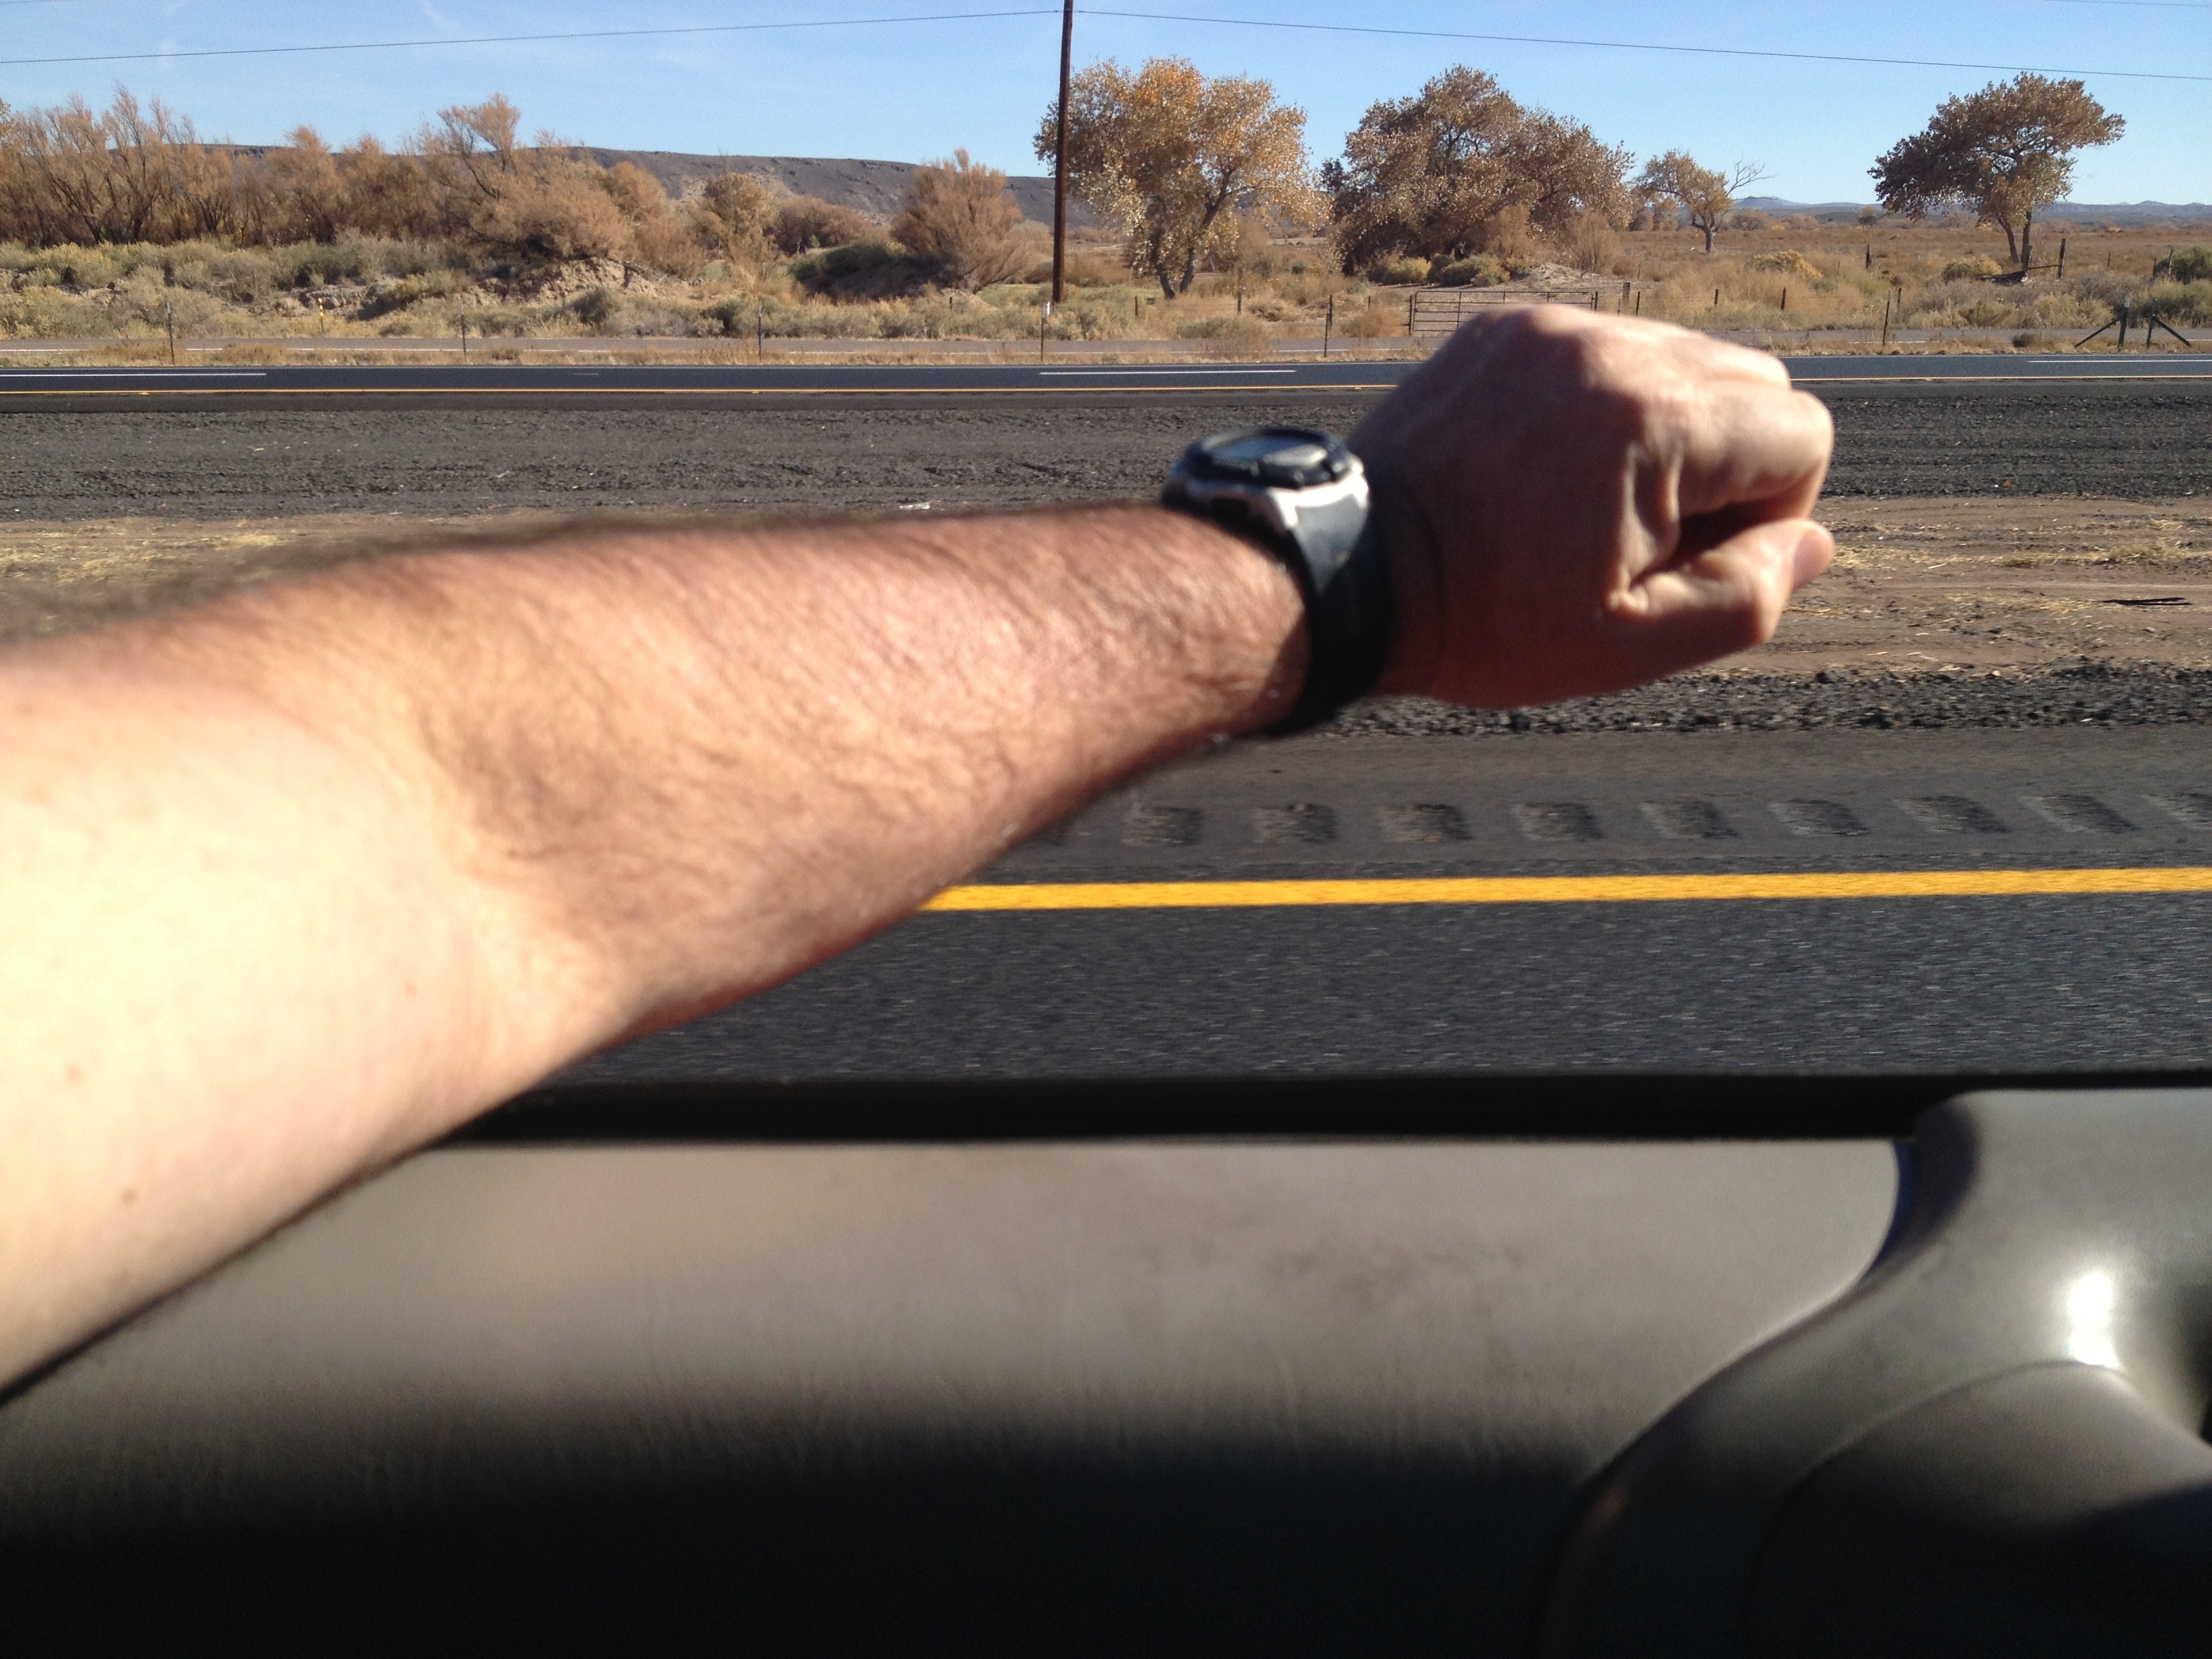
driving, leg, vehicle, arm, weapon, gun, firearm, shooting range, automotive exterior